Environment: real
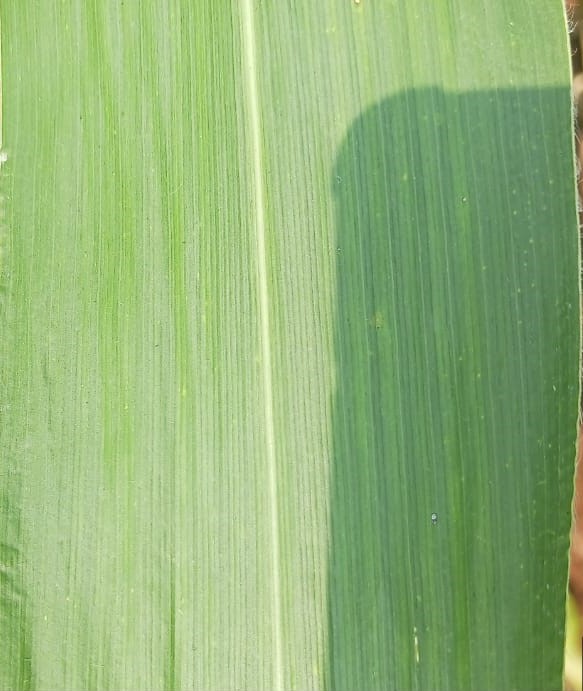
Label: healthy